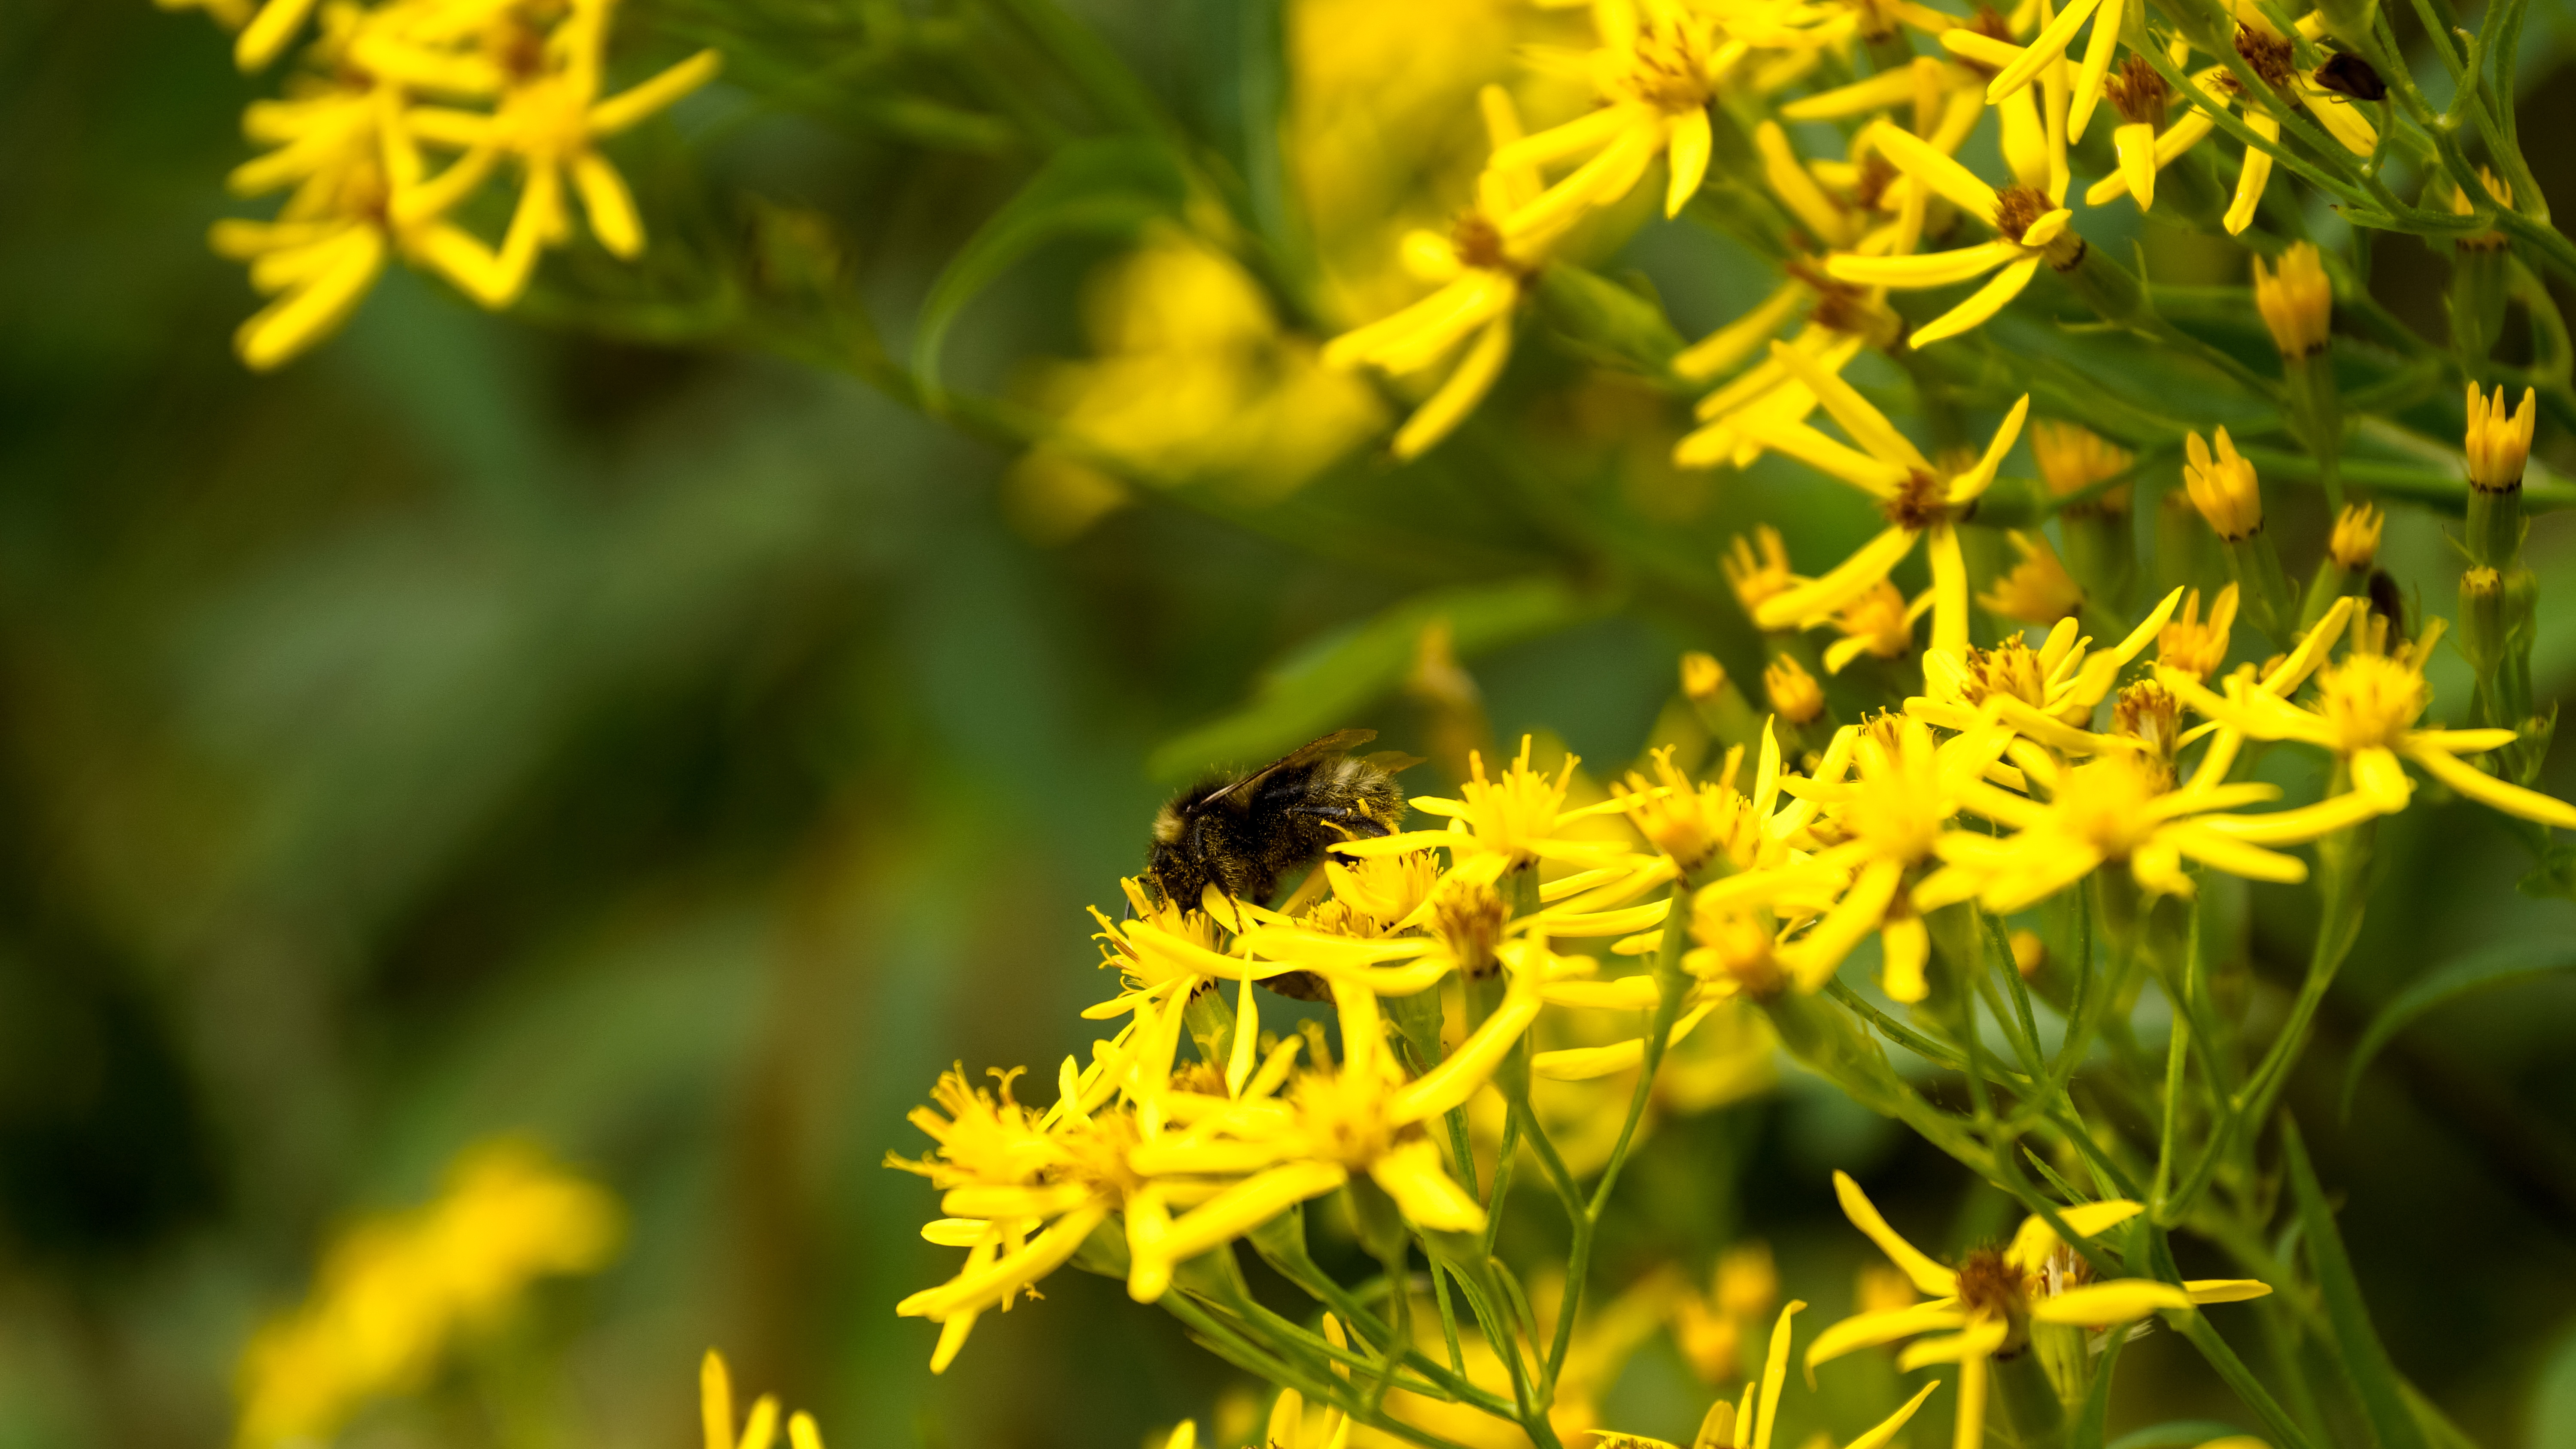
nature, grass, blossom, plant, meadow, sweet, sunlight, leaf, flower, bloom, honey, pollen, pollination, green, insect, botany, yellow, flora, fauna, invertebrate, wildflower, shrub, bee, nectar, macro photography, flowering plant, honey bee, land plant, membrane winged insect